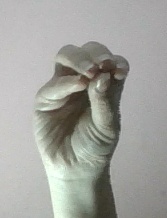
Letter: ha